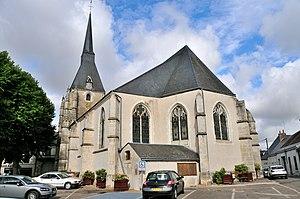
Église Saint-Gervais-et-Saint-Protais, Onzain, Loir-et-Cher, France
Cet article recense les monuments historiques de Loir-et-Cher, en France.
L'église Saint-Gervais-et-Saint-Protais d'Onzain est l'église catholique de la commune d'Onzain en France. Elle a été inscrite monument historique par arrêté du 28 décembre 1928.